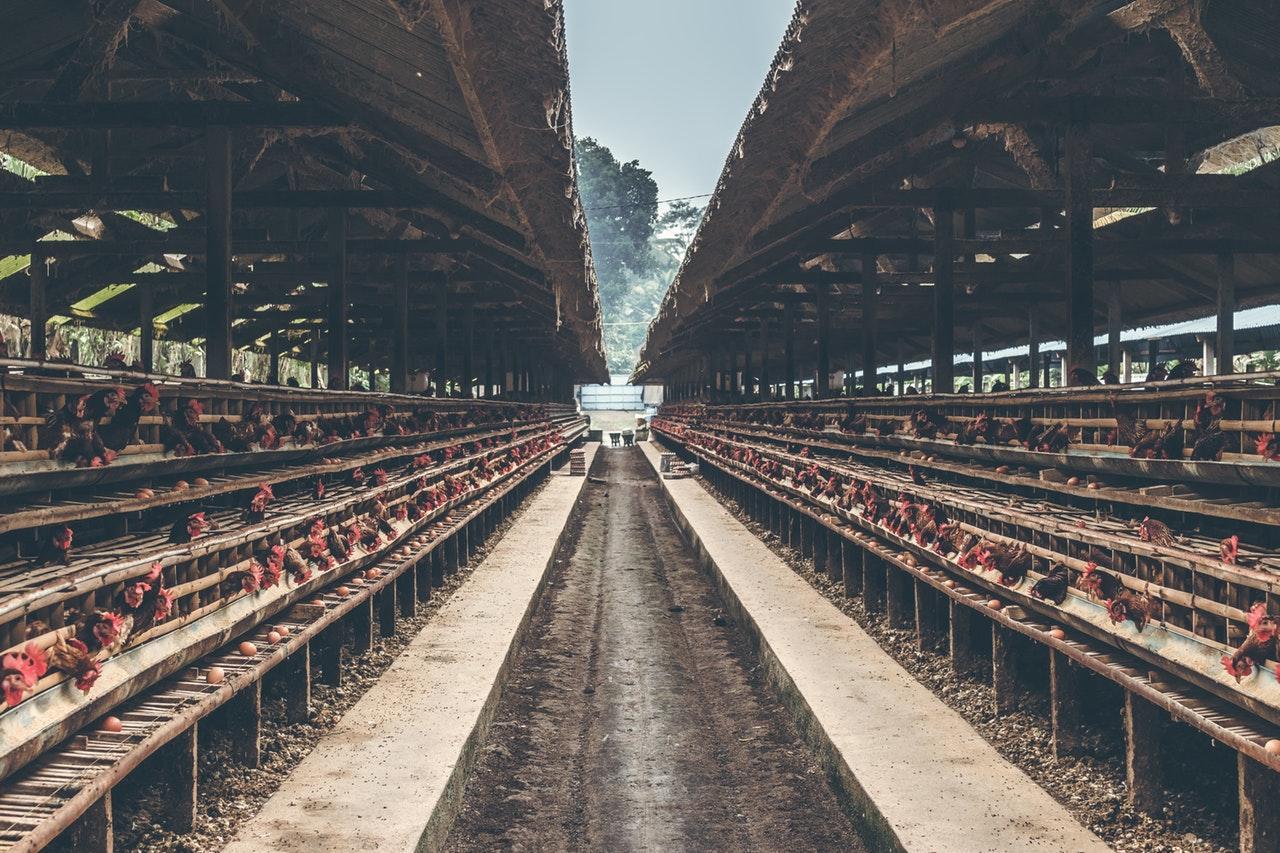
Kiwanda kikubwa cha kisasa, kinachofuga kuku, ambapo katikati yake kuna barabara kwa ajili ya watu kupita.